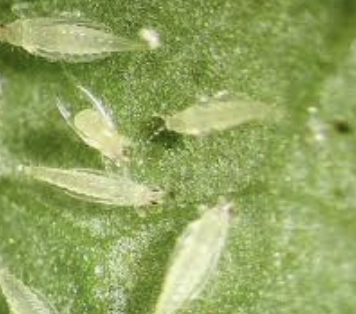
Label: thrips_disease